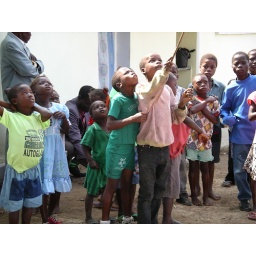
The chamelion in the tree (chamelion pic is below!) outside house 22 in Aldeia 2. By Jenny 2004